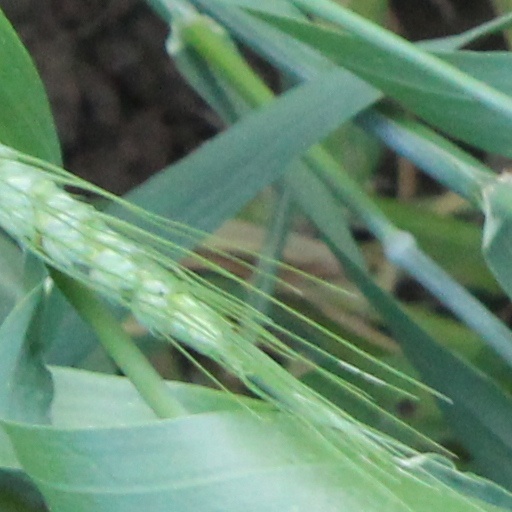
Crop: wheat